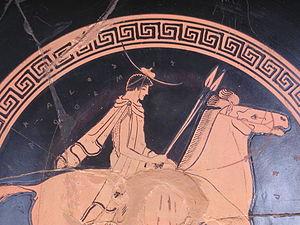
Cavalier. Intérieur d'une coupe attique à figures rouges, v. 500-490 av. J.-C. Découvert à Vulci
La grecque est un motif ornemental antique formé d'une ligne droite brisée effectuant des retours en arrière et constituant une bande.